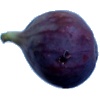
Label: Fig 1